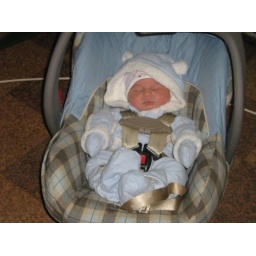
My first trip in my car seat